Ek Thi Rani Ek Tha Raavan

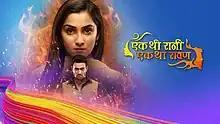

Ek Thi Rani Ek Tha Raavan is an Indian Hindi-language drama television series that premiered from 21 January 2019 to 21 September 2019 on Star Bharat and is digitally available on Disney+ Hotstar. An adaptation of "Darr", it starred Ram Yashvardhan, Manul Chudasama and Sheezan Khan.